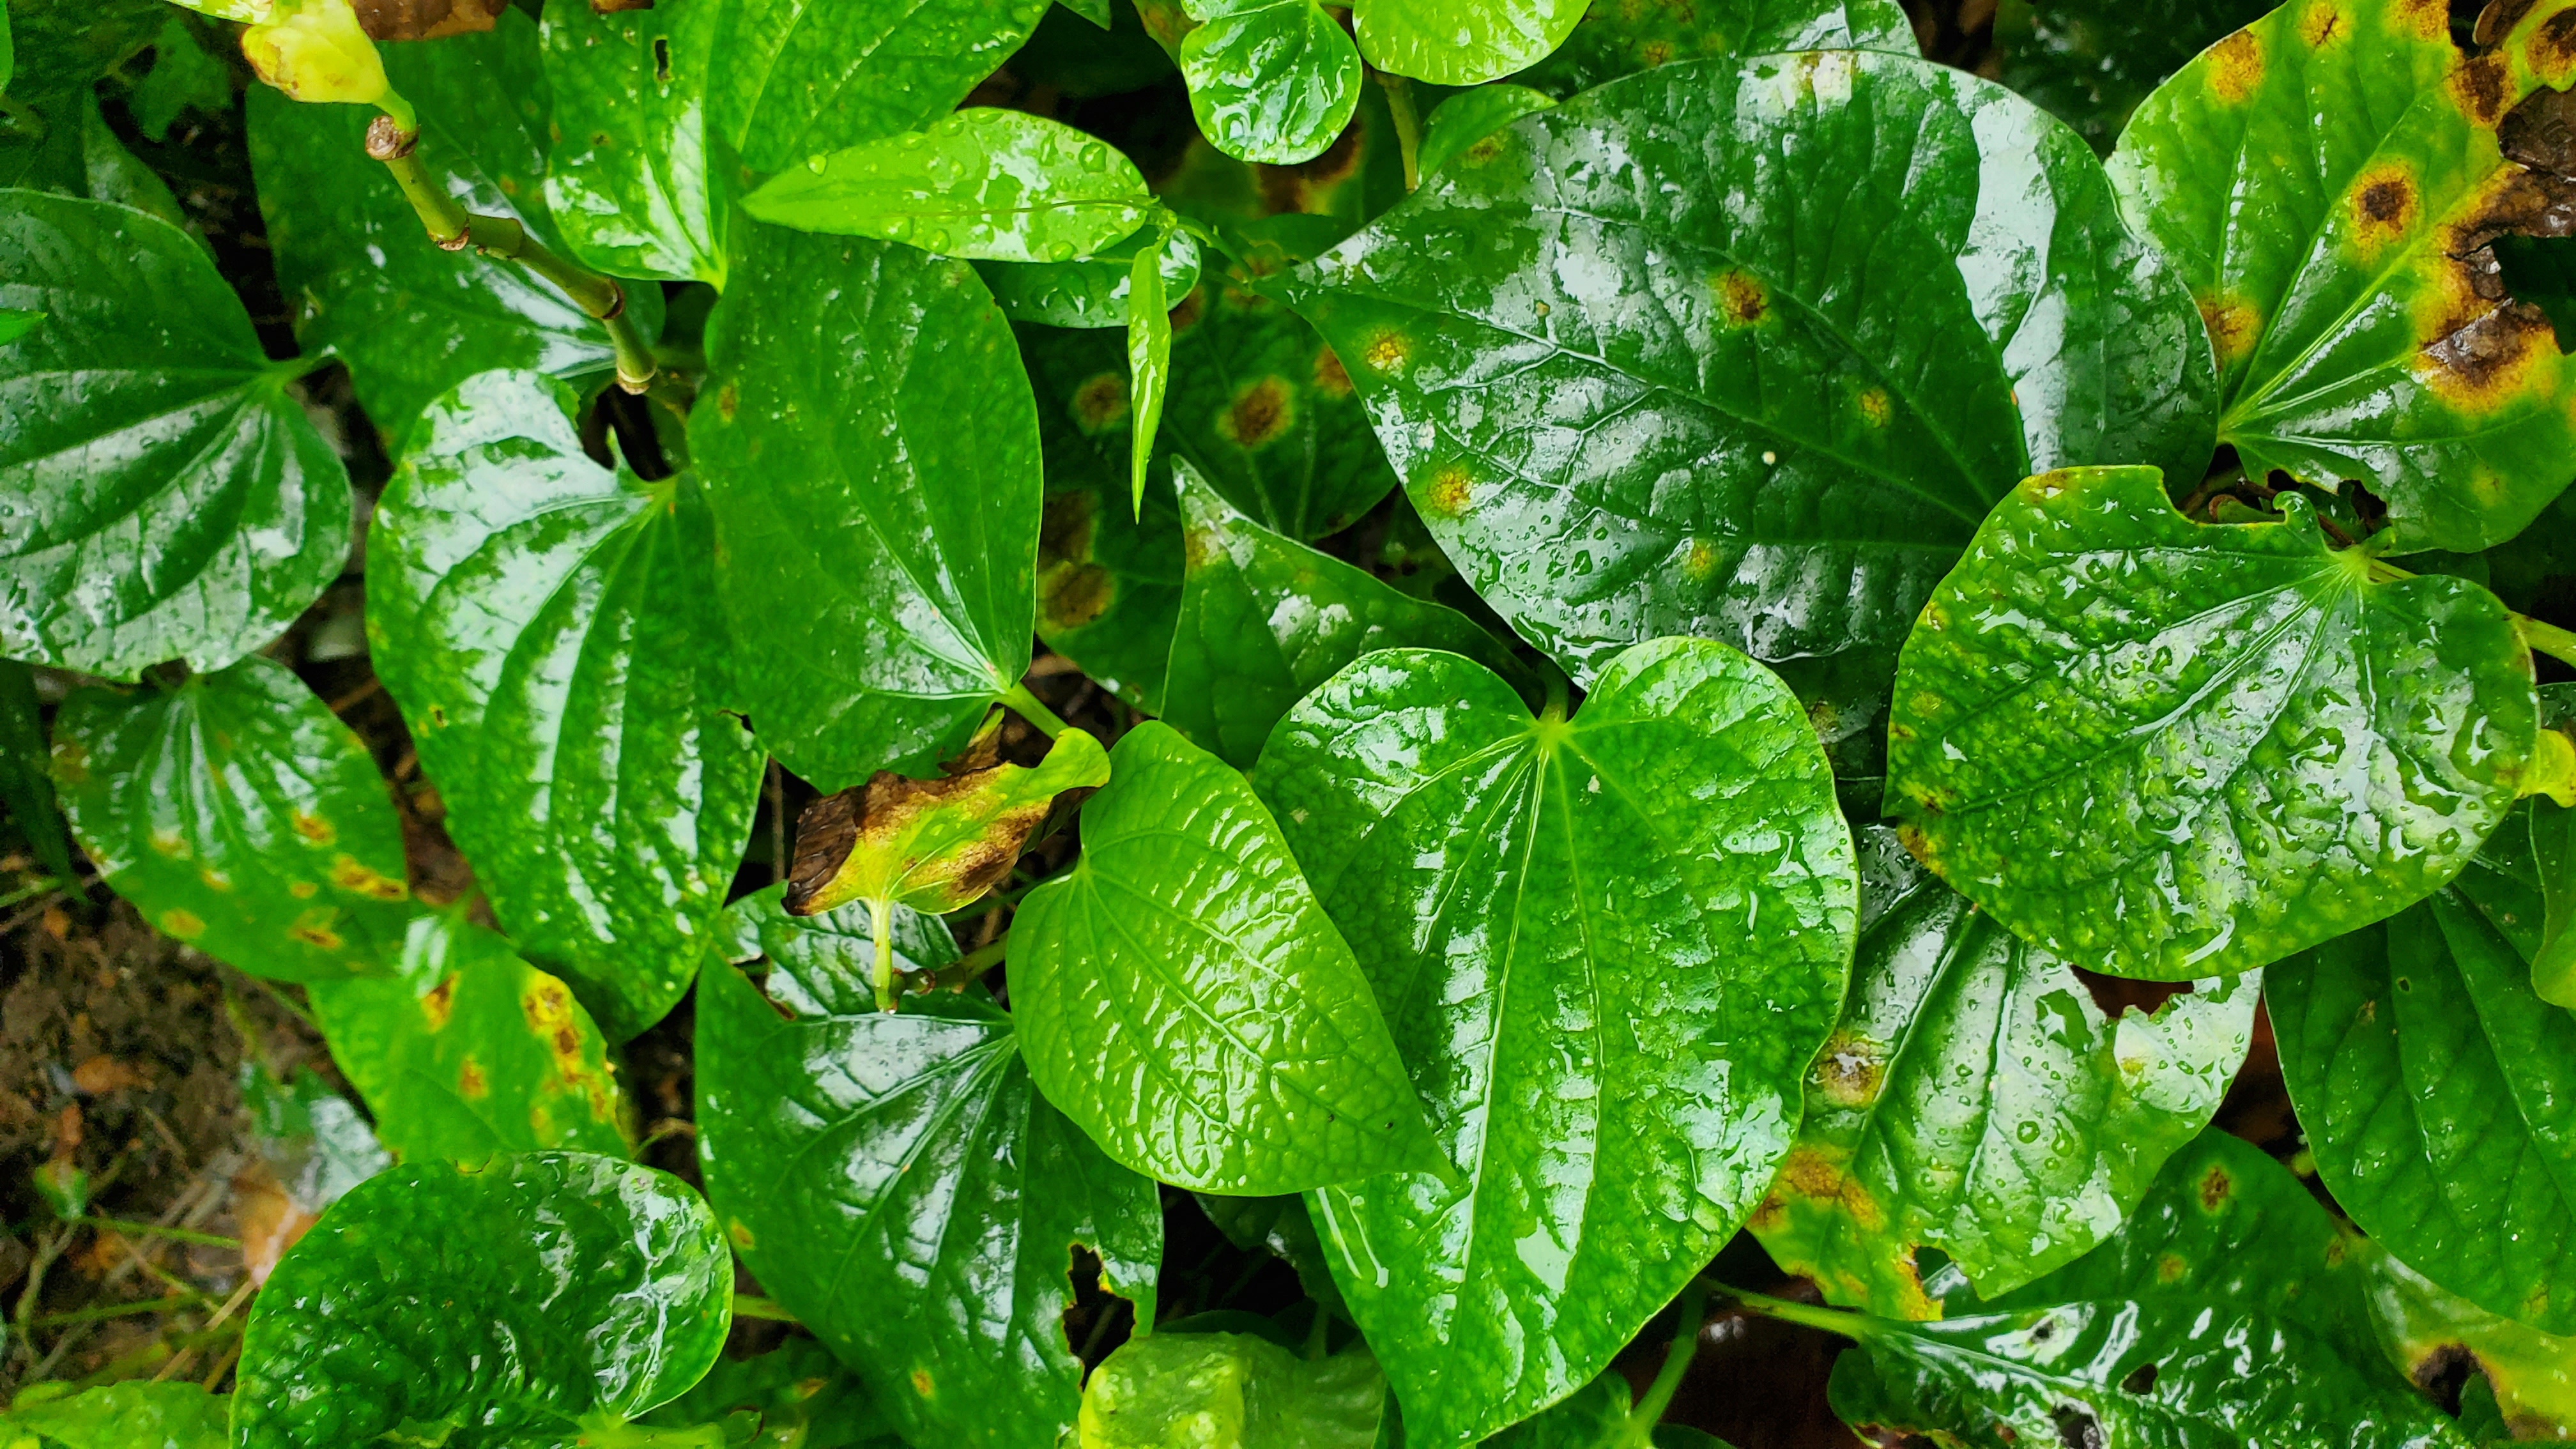
flowers, flowering plant, flower, leaf, water, plant, green, moisture, dew, groundcover, herb